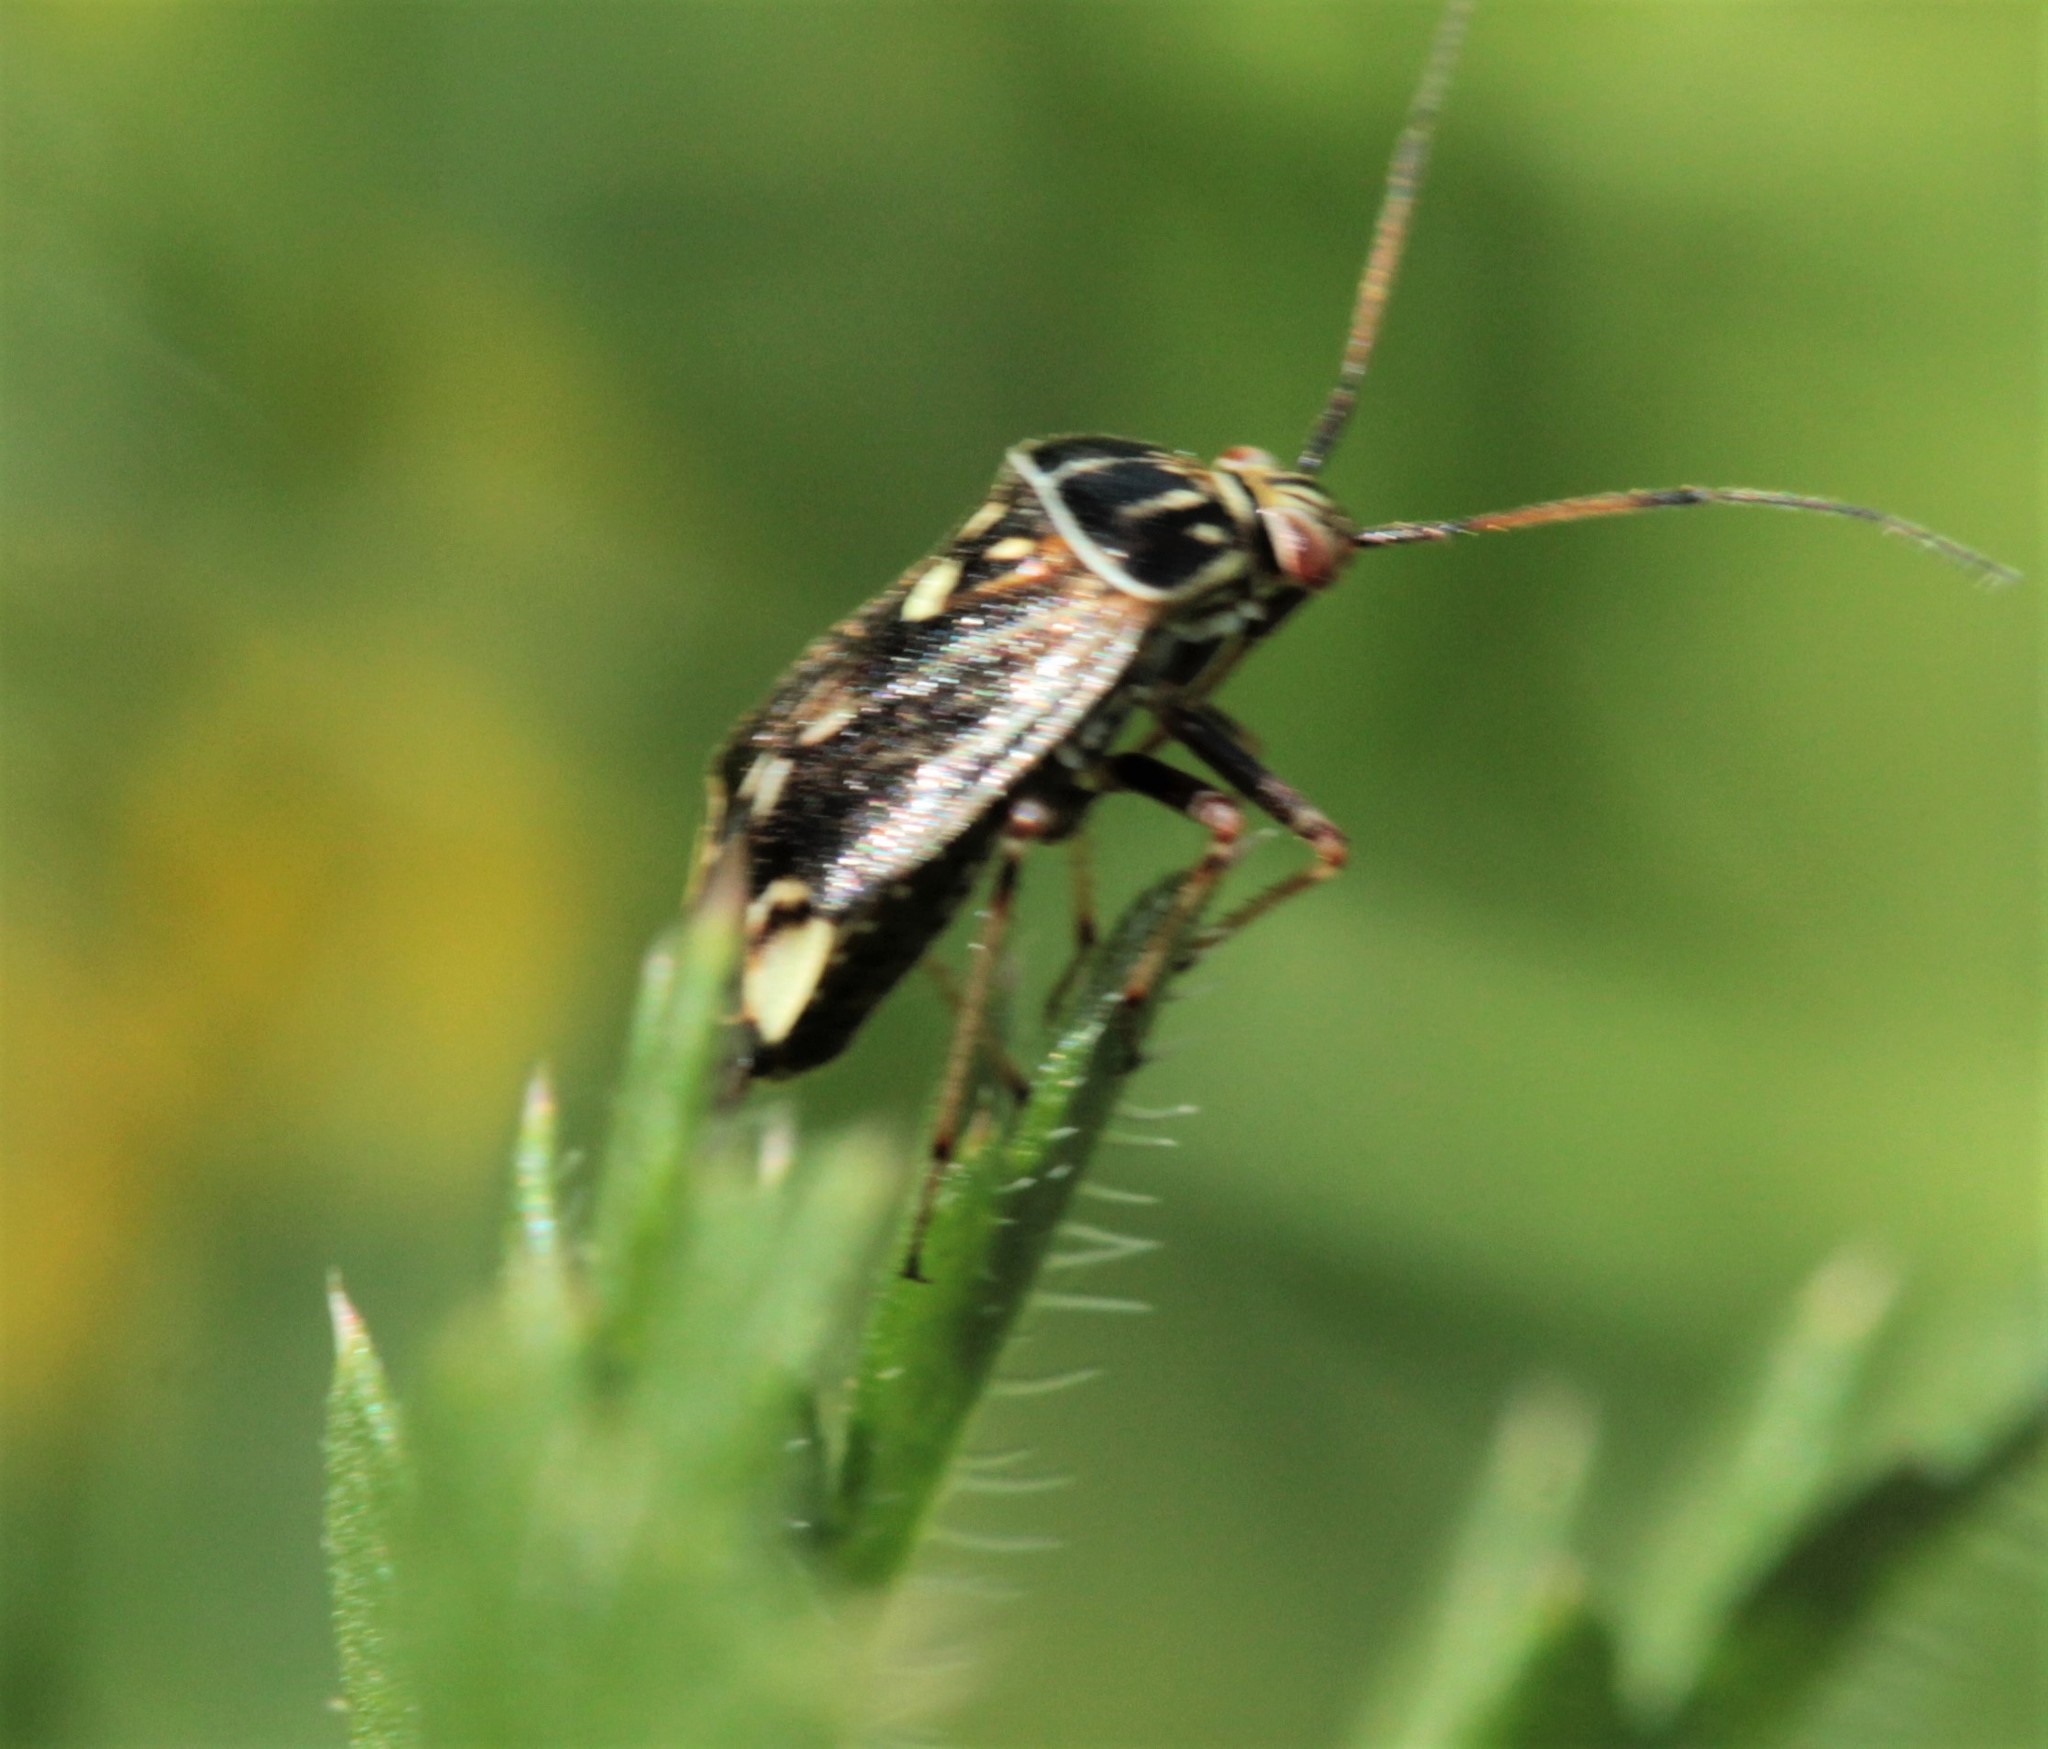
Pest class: lygus_bug